Ephemera guttulata

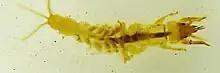
Green drake larva

This species is endemic to the eastern seaboard of the United States and Canada, ranging no further west than Ontario and Arkansas.